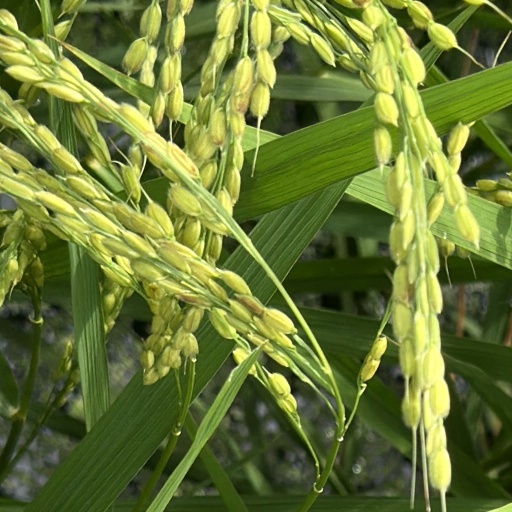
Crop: rice